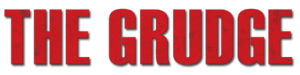
Forbandelsen (film fra 2004)
Forbandelsen' er en gyserfilm fra 2004.